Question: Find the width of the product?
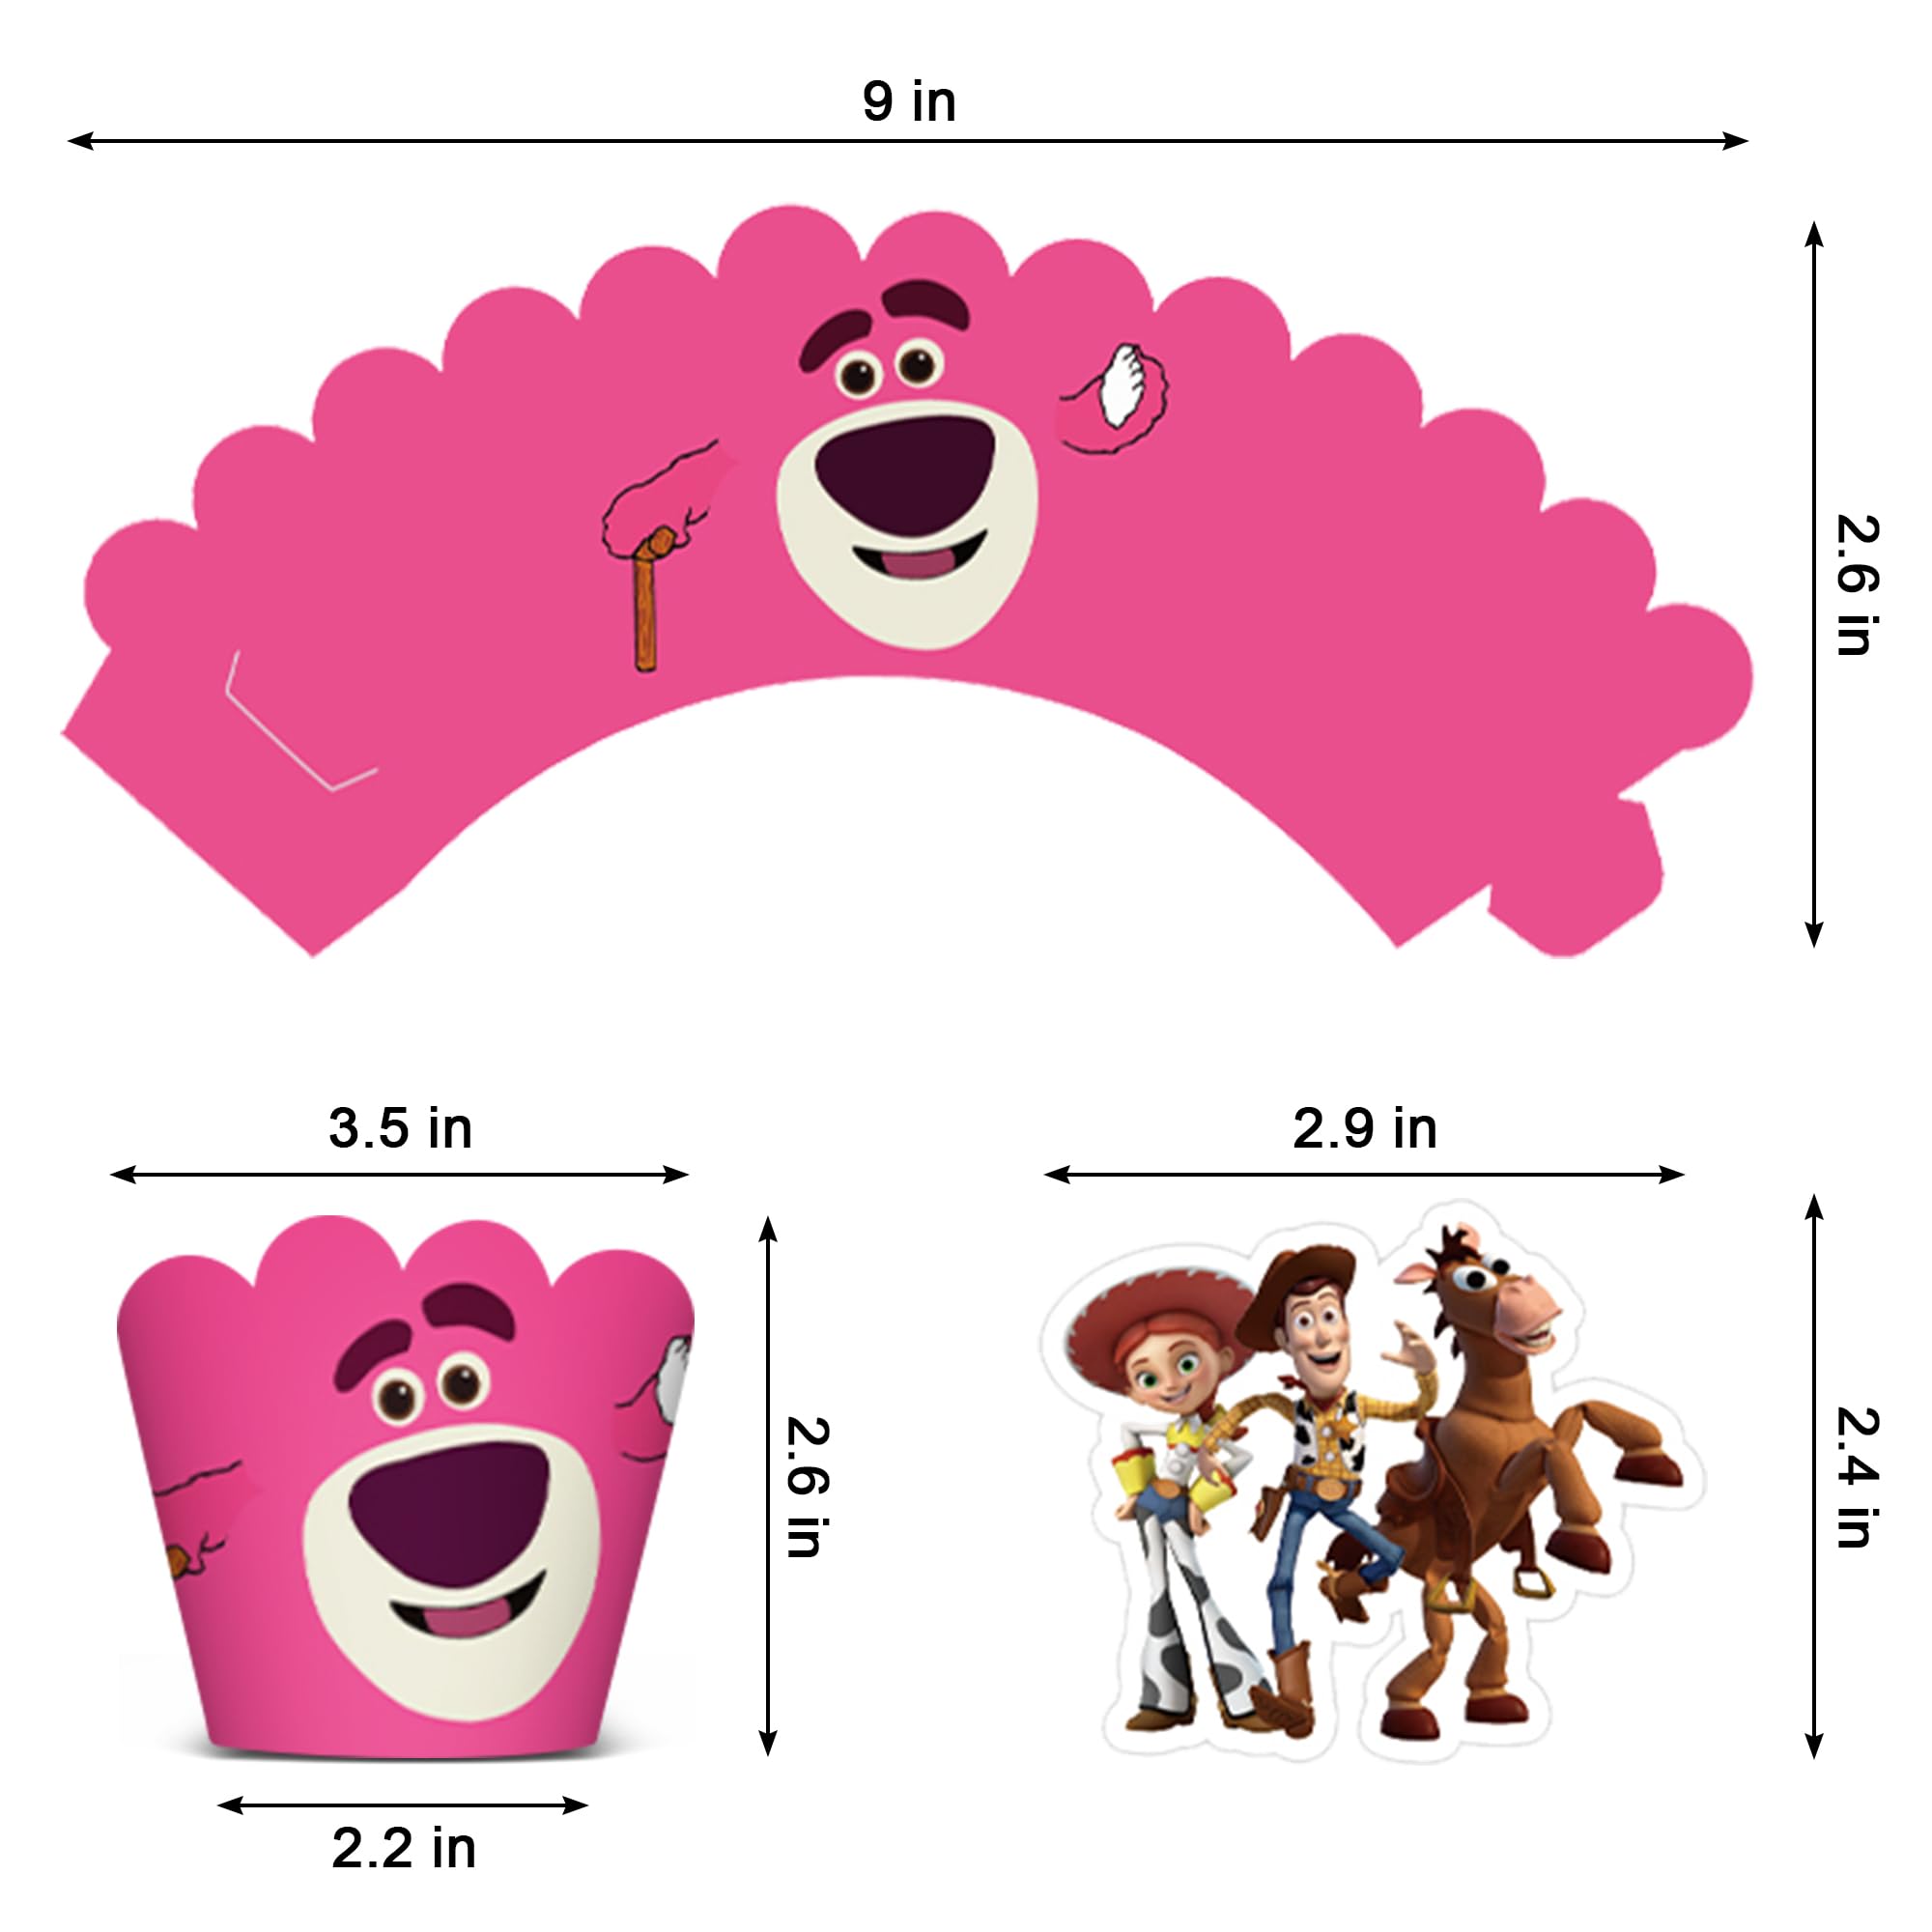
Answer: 3.5 inch